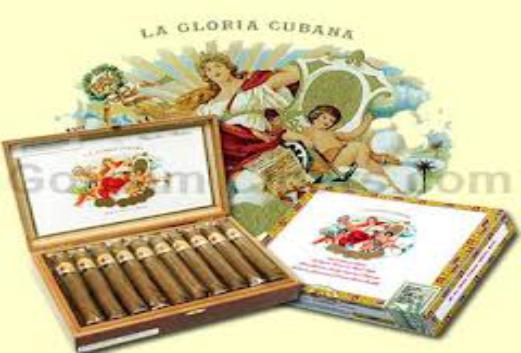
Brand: La Gloria Cubana
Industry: Necessities